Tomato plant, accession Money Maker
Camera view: bottom (45 deg); turntable rotation: 90 degrees
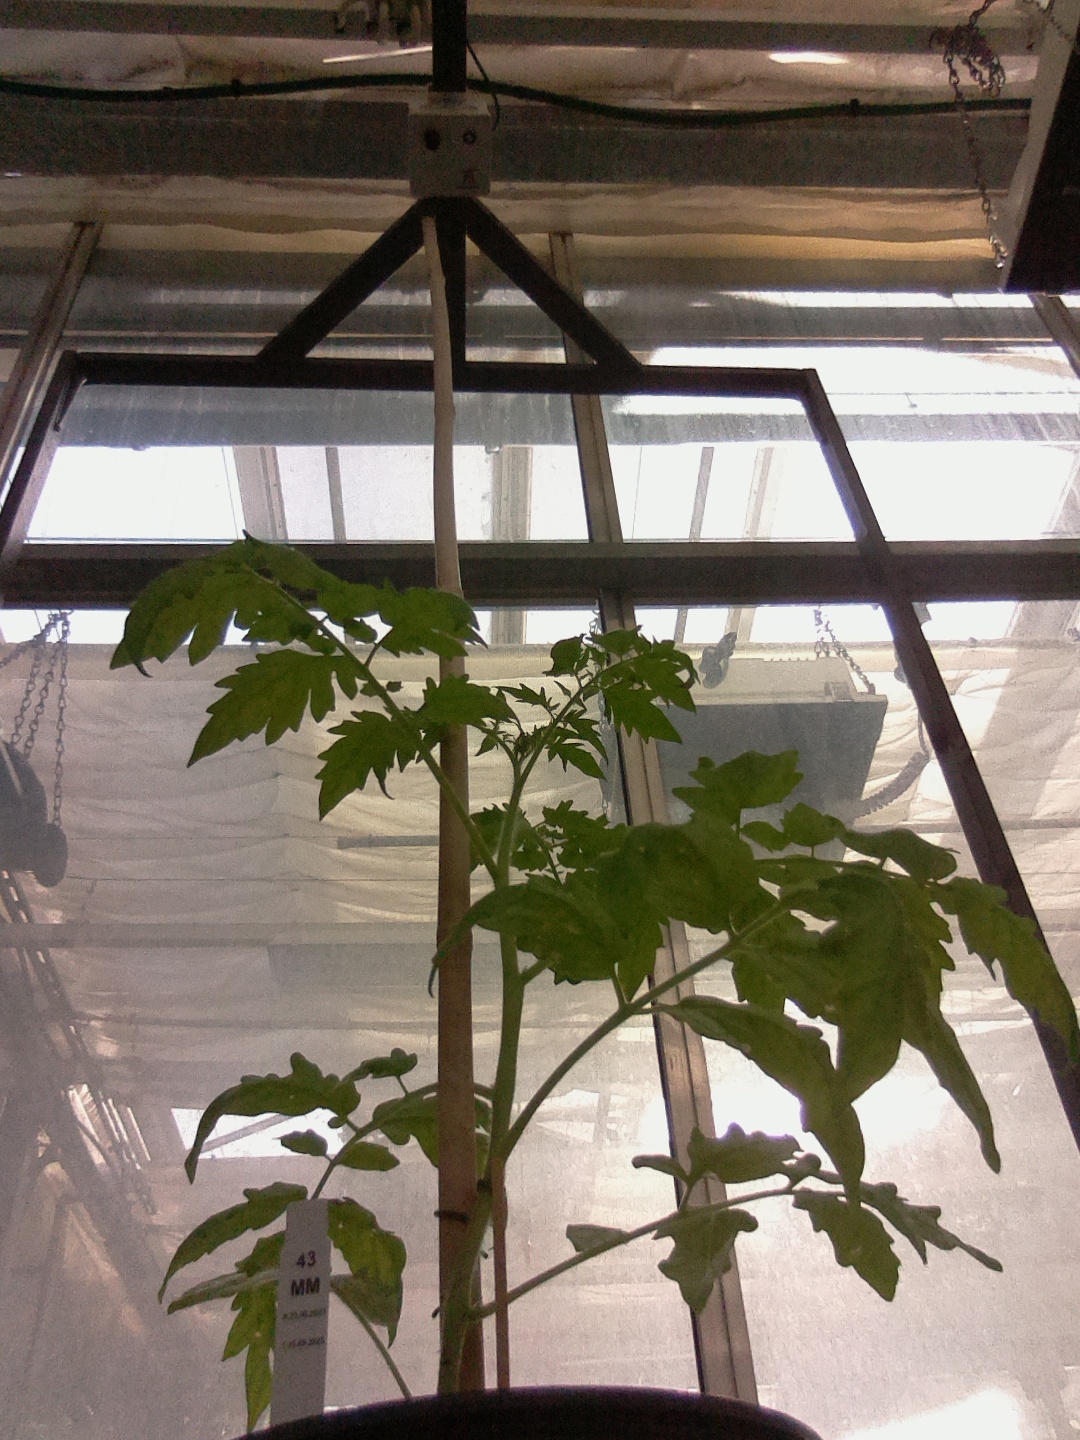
BBCH growth stage 14: 8 of true leaves visible